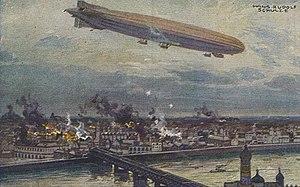
Un dirigeable militaire est un ballon dirigeable, c'est-à-dire un aérostat manœuvrable et capable de se propulser, employé par une force armée. Les premiers modèles furent développés au début du XXᵉ siècle, principalement en France et en Allemagne : les forces armées de ces deux pays se livrèrent alors à une course aux armements. Les expérimentations de ces aéronefs militaires furent largement médiatisées, malgré de nombreux accidents mortels.